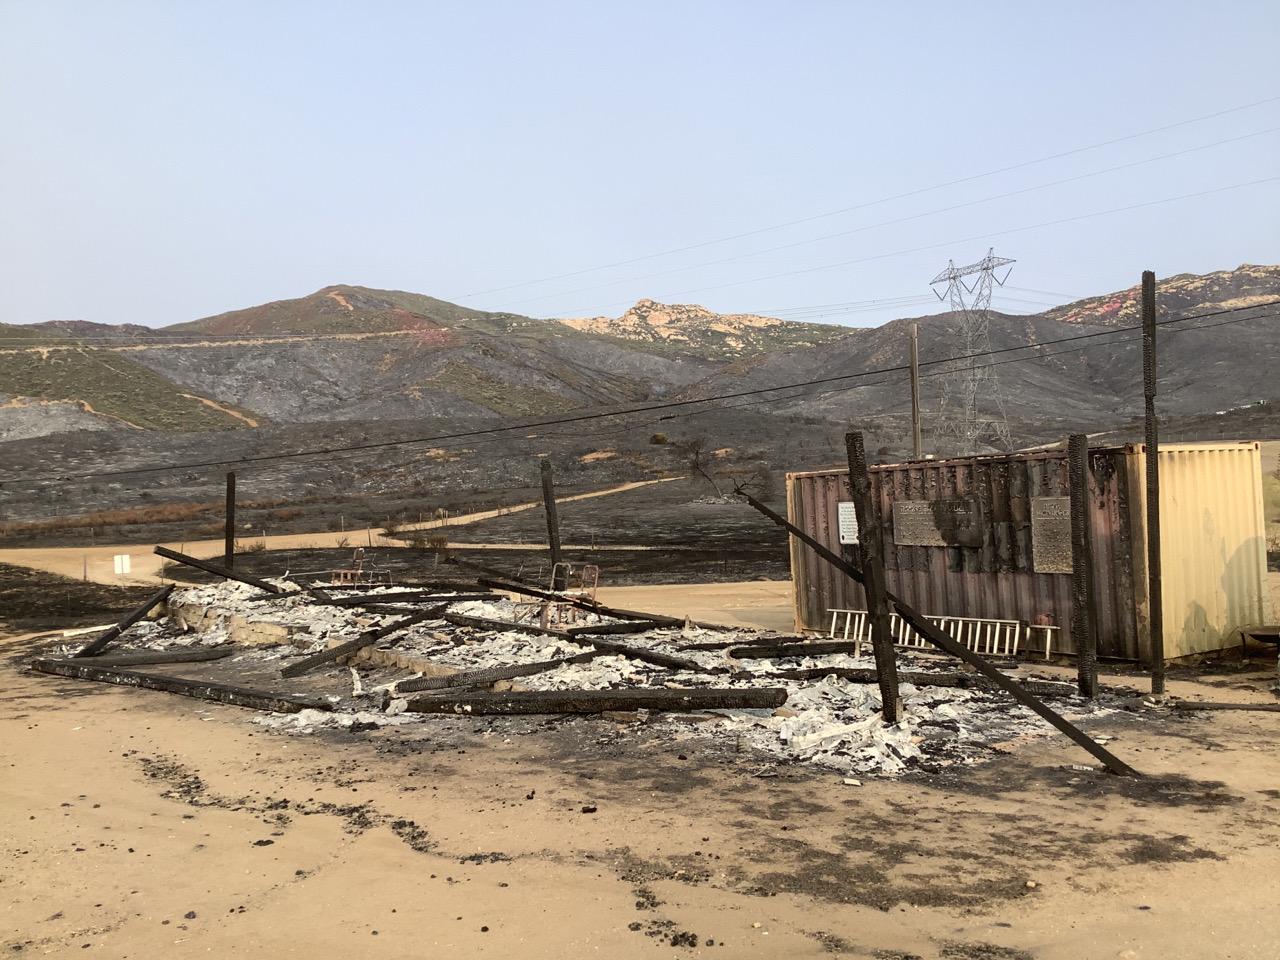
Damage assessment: destroyed